Raphaël Varane

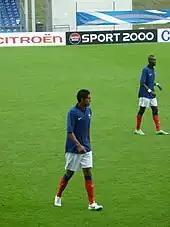
Varane playing for France U21 in 2011

Despite having a few injuries during the season, he made 23 appearances, when Madrid won the 2016–17 La Liga. He was starting in the final when Madrid won the 2016–17 UEFA Champions League.